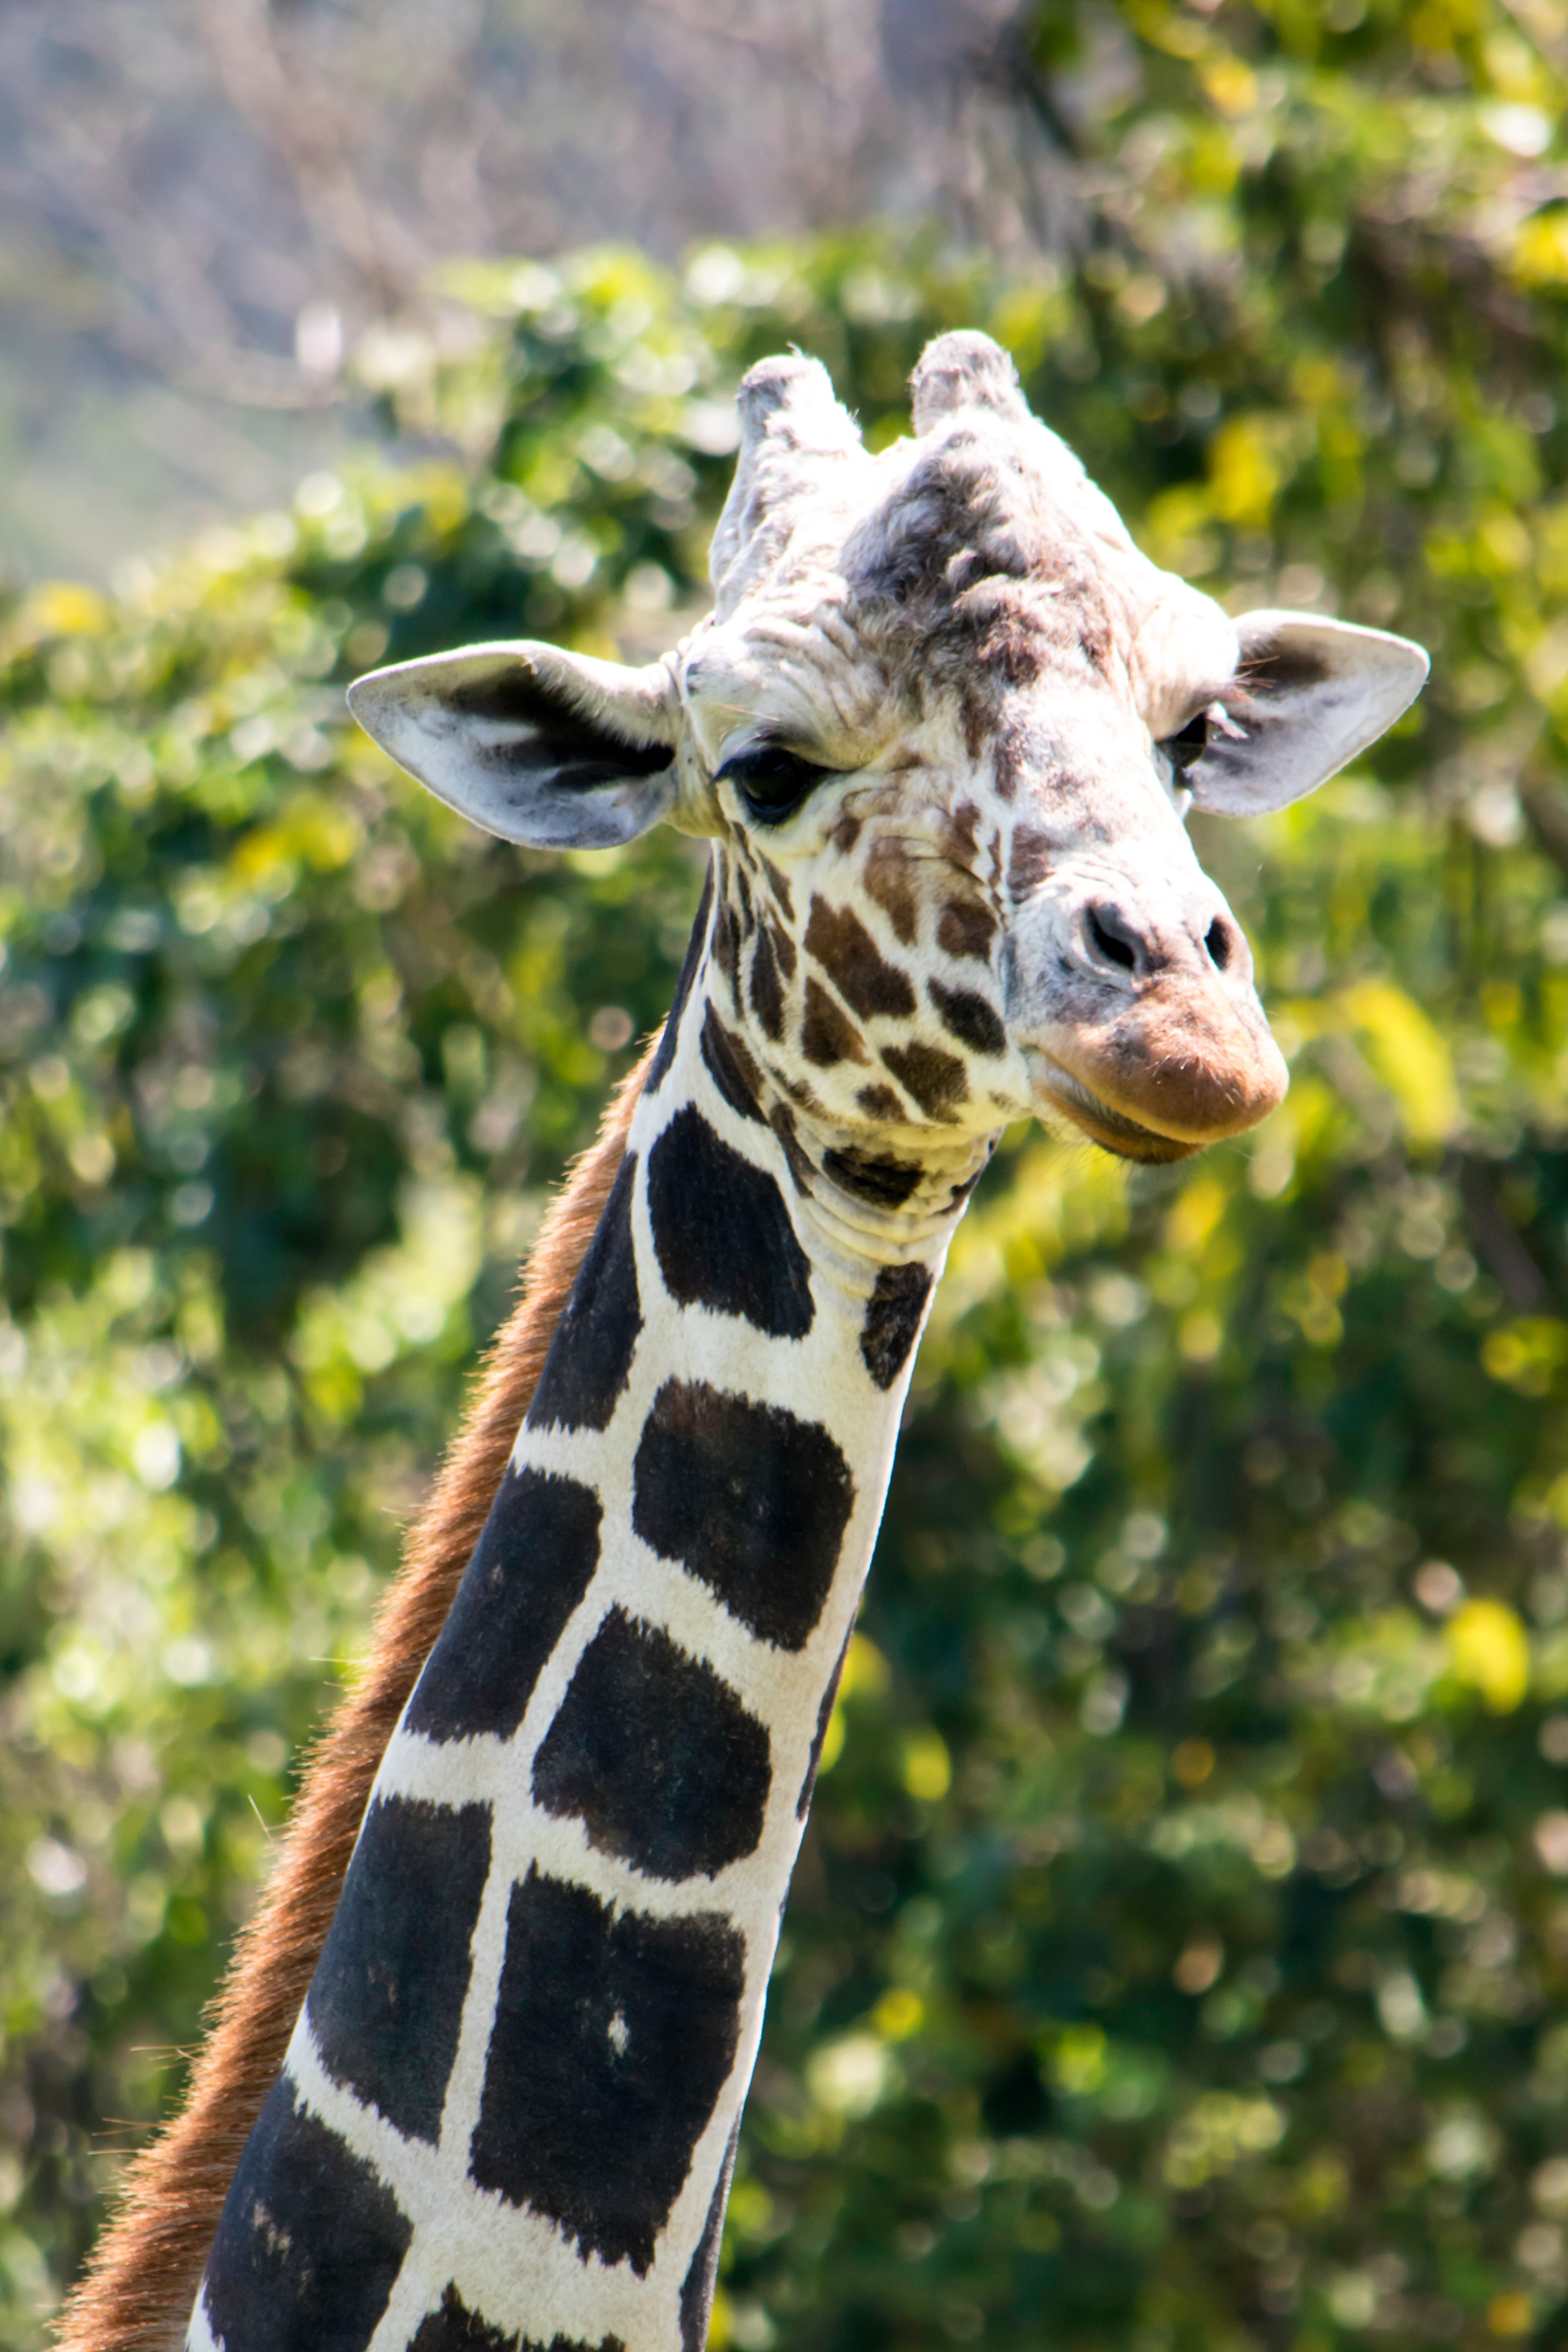
giraffe, mammal, giraffidae, terrestrial animal, vertebrate, wildlife, snout, adaptation, nature reserve, wilderness, leaf, organism, neck, zoo, plant, fawn, safari